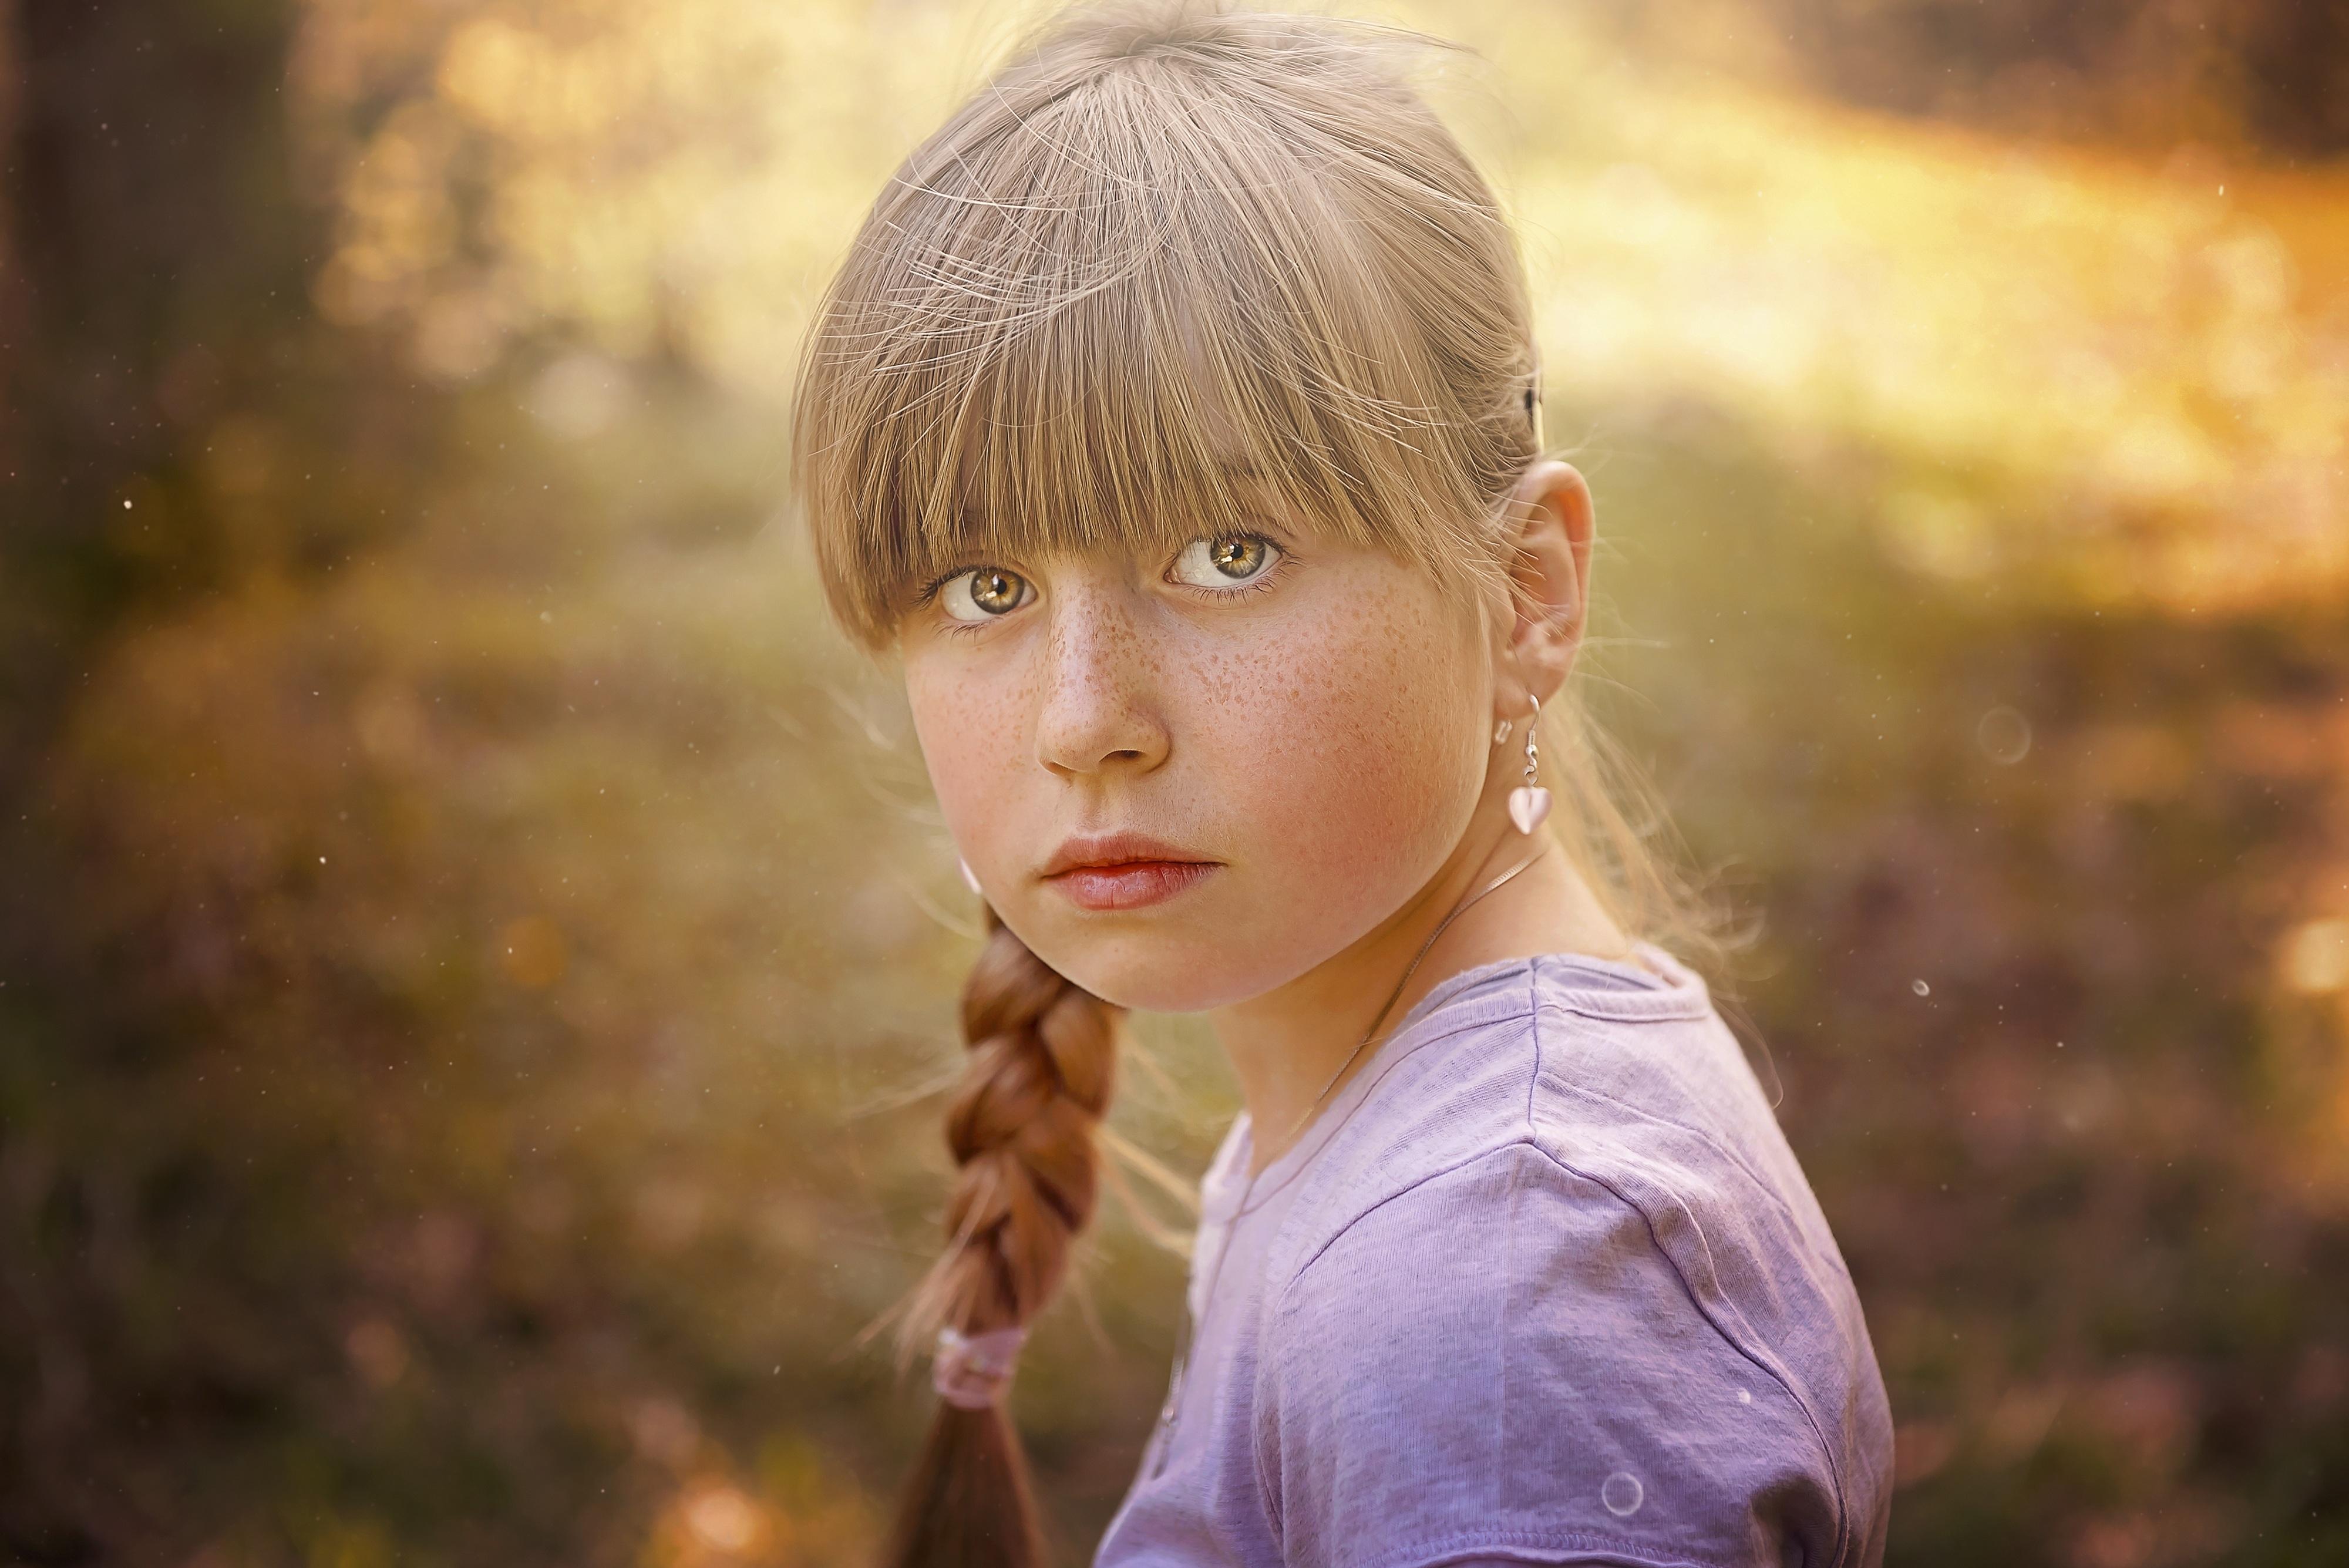
nature, person, people, girl, photography, sunlight, flower, boy, view, male, portrait, spring, autumn, child, human, close, lighting, facial expression, season, close up, face, toddler, eye, skin, beauty, blond, out, emotion, portrait photography